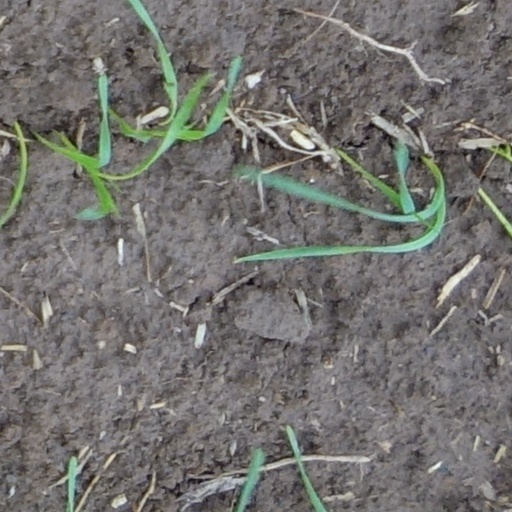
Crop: wheat